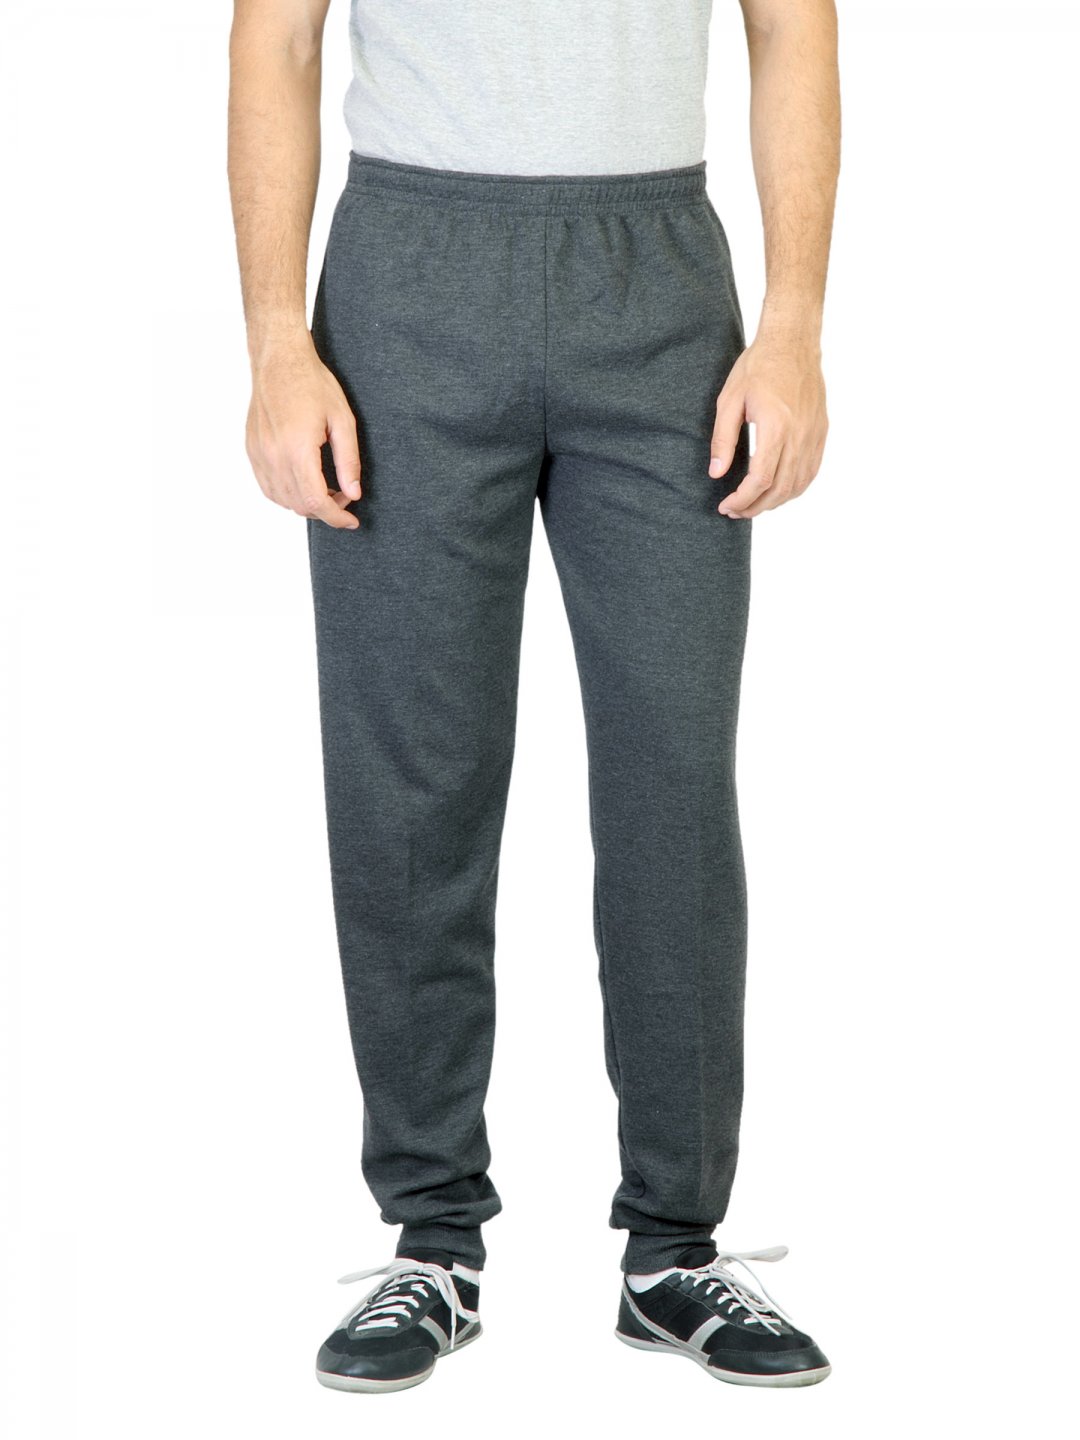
Proline Men Charcoal Grey Track Pants
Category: Apparel / Bottomwear / Track Pants
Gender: Men
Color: Charcoal
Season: Summer 2012
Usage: Sports